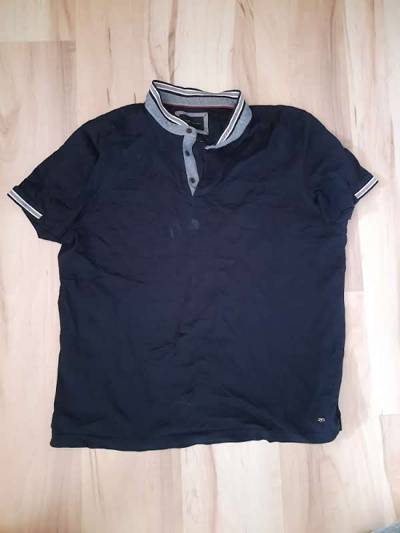
Waste category: clothes